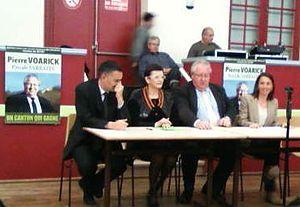
Réunion publique à Givry (71) de Pierre Voarick lors des élections cantonales 2011.
Saint-Martin-sous-Montaigu est une commune française située dans le département de Saône-et-Loire en région Bourgogne-Franche-Comté.